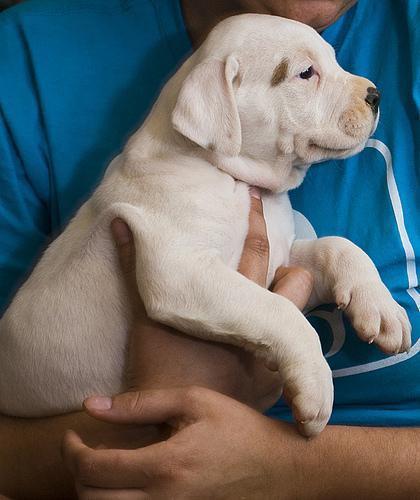
american bulldog